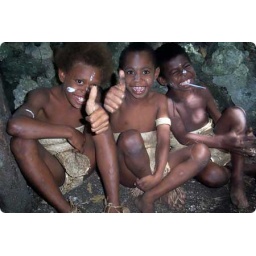
Ni-Vanuatu boys in custom dress